Busbridge Church

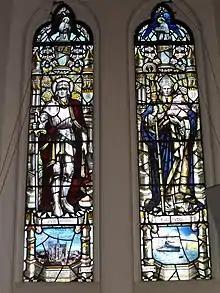
Main WWI memorial window by Archibald Keightley Nicholson. The left-hand pane shows Saint Martin above Amiens Cathedral. The right-hand pane shows Saint Nicholas above Scapa Flow and battleships of the Grand Fleet

The churchyard contains several significant memorials by architect Sir Edwin Lutyens, who also designed the house at nearby Munstead Wood for his friend and collaborator Gertrude Jekyll. Lutyens designed Busbridge War Memorial, a Grade II* listed building, unveiled in 1922, which sits at the end of the churchyard at the junction of Brighton Road and Hambledon Road. It is one of dozens of Lutyens' war memorials around England and elsewhere after the First World War and one of fifteen of his War Crosses, which all share a similar design. The names of the village's war dead are listed on a plaque inside the church.